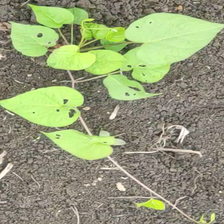
Weed species: Obscure_morning _glory(Ipomoea obscura)